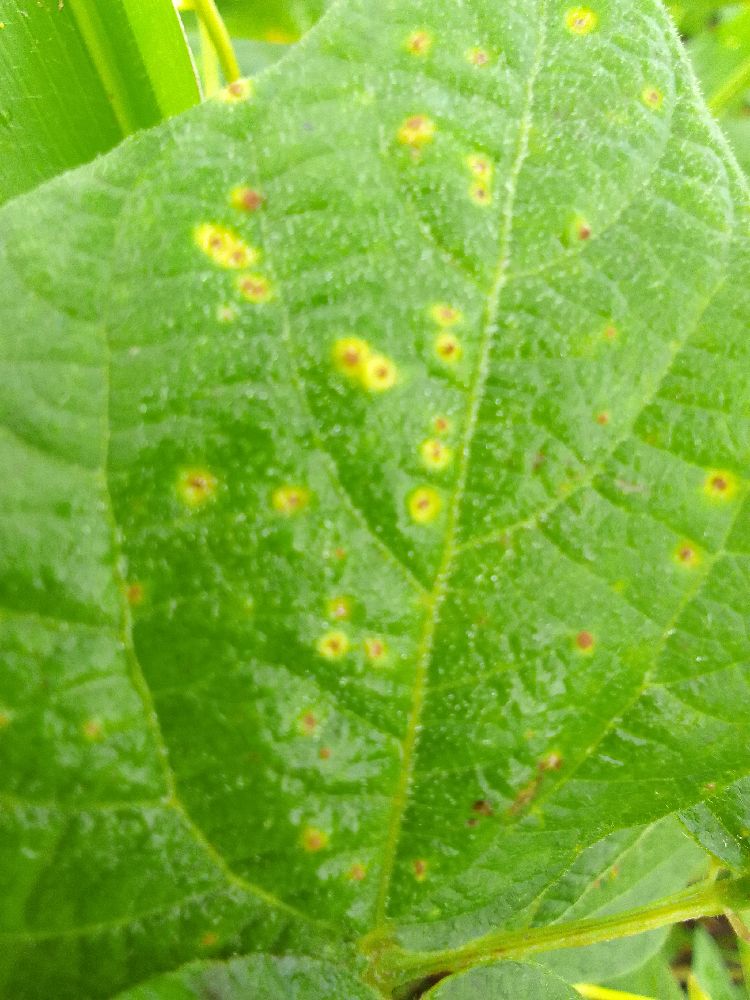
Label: rust